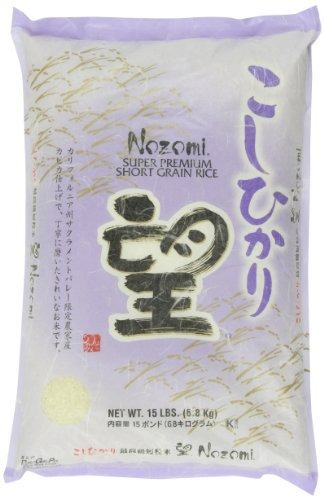
Item Name: Nozomi Super Premium Short Grain Rice, 15-Pound - SET OF 2
Value: 2.0
Unit: Count

Price: 54.95